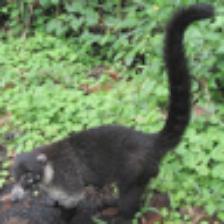
Label: NonHuman